Chalchitra

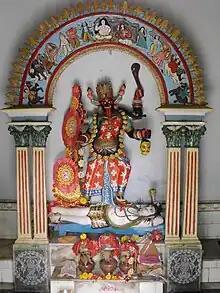
Goddess Kali with Chalchitra in Rampara Kalibari

Rajrajeshwari Durga Pratima of Krishnanager Rajbari uses a unique Chalchitra. Baishnavadas Mallik of Kolkata's Darpanarayan Tagore Street and the tradition of writing pot in the Bose family of Ramkrishnapur is still fine. Bimanbihari Sheel of Ramchan family in Chorabagan, north Kolkata said-